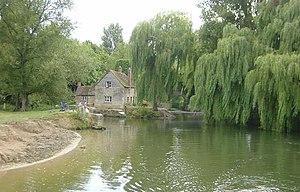
Le Thames Path est un National Trails qui suit la Tamise depuis sa source près de Kemble dans le Gloucestershire jusqu'à la barrière de la Tamise à Charlton, au sud-est de Londres. Il s’agit d'un chemin d’environ 184 milles de long. Un chemin a été proposé pour la première fois en 1948, mais il ne s'est ouvert qu'en 1996.